Kalibangan

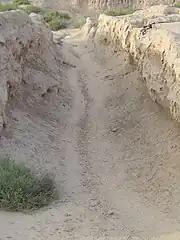
The passage to the graveyard

A cylindrical graduated measuring rod and a clay ball with human figures are other notable finds. Peas and chickpeas were also found.